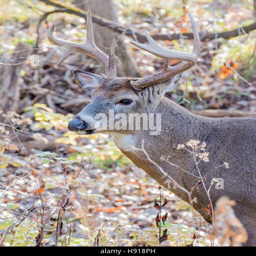
whitetail deer buck standing in a thicket